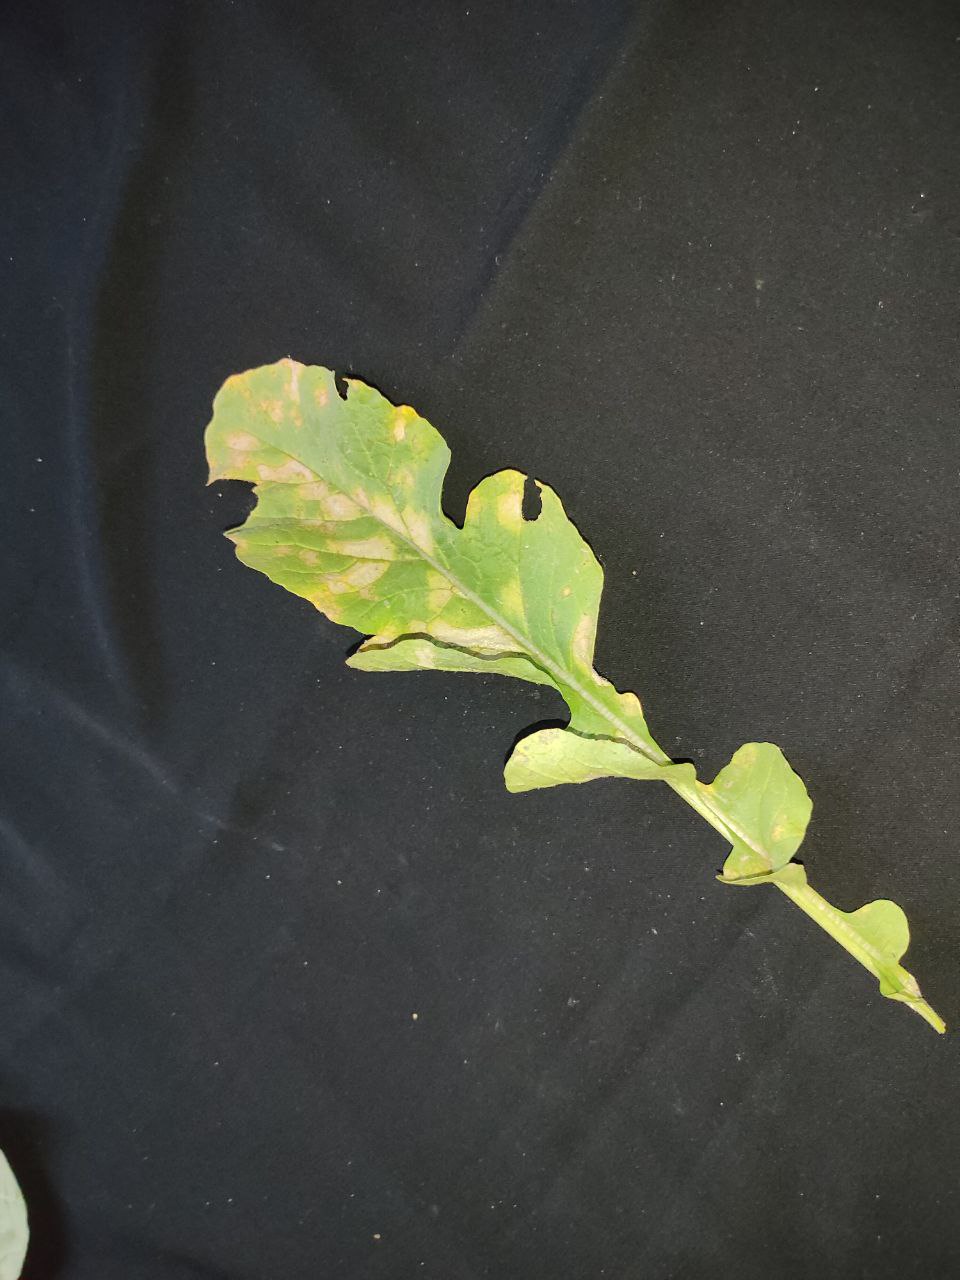
Label: Mosaic virus